North Fire (2015)

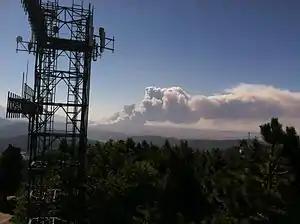

The North Fire was a wildfire that occurred in the Mojave Desert near the towns of Victorville and Hesperia, north of San Bernardino and south of Bakersfield, California. The fire began on July 17, 2015. The areas most impacted were adjacent to Interstate 15, where the Cajon Pass passes through the San Bernardino National Forest. The fire spread to 4,250 acres, and burned homes and other buildings, as well as numerous vehicles stranded on the interstate. Seventy-four passenger vehicles and trucks were burned along the highway or in neighboring communities due to the fire. The fire closed Interstate 15, the main highway connecting Southern California with Las Vegas, Nevada, during the first day of the blaze.